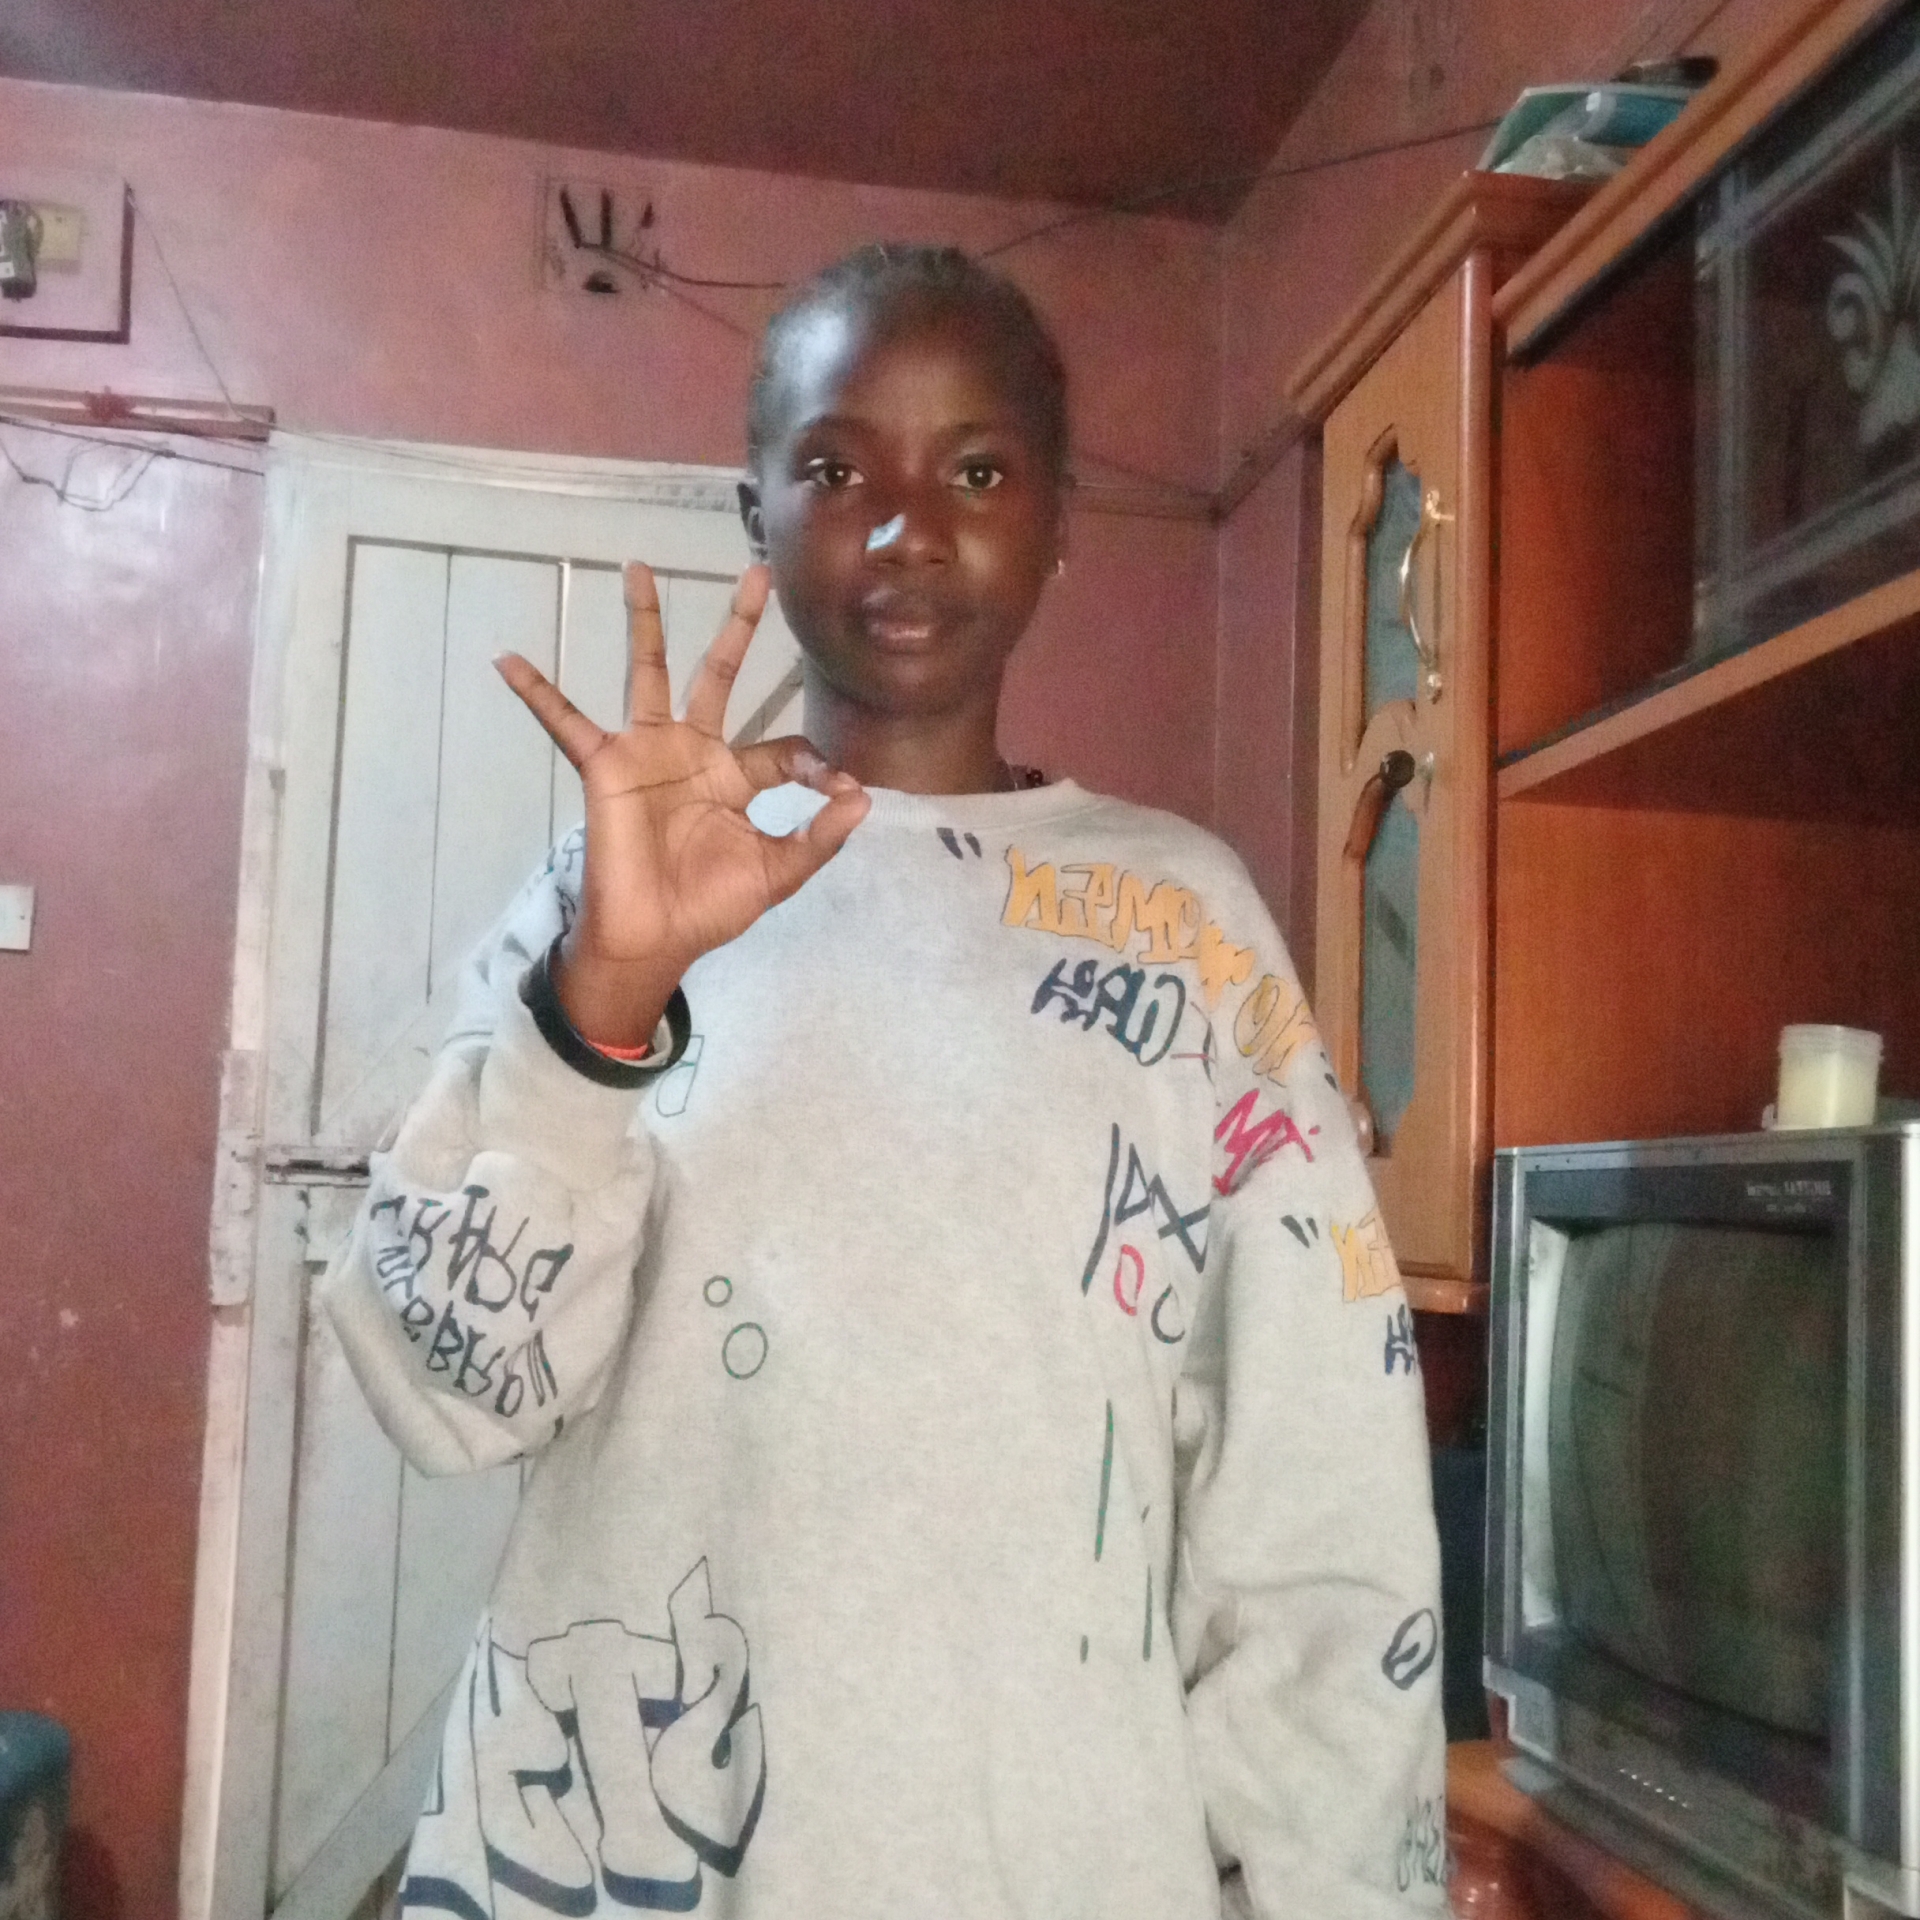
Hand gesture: ok